BBC Radio 5 Sports Extra

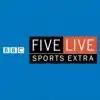
Radio Five Live Sports Extra logo (2002–07)

BBC Radio Five Live Sports Extra launched as part of the BBC's expansion into digital radio by launching several digital only stations that would complement existing coverage. At the time of launch, all radio sports coverage was included as part of BBC Radio 5 Live's mix of news and sport, the longwave frequencies of BBC Radio 4 or on individual BBC Local Radio stations. As these platforms could not accommodate any additional sports, a new service was launched: BBC Radio Five Live Sports Extra. The station began broadcasts at 2:30pm on 2 February 2002. Juliette Ferrington introduced the first programme – commentary of the Premier League match between Manchester United and Sunderland.